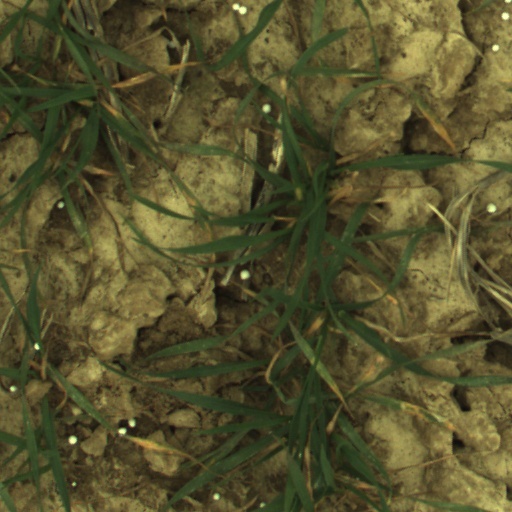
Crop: wheat